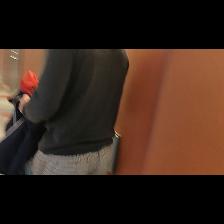
Label: Human